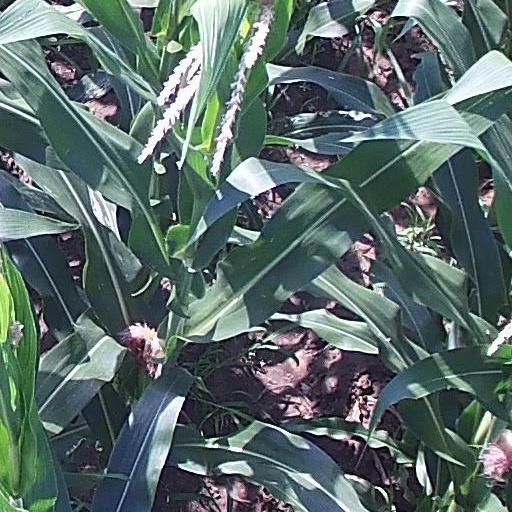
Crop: maize; corn